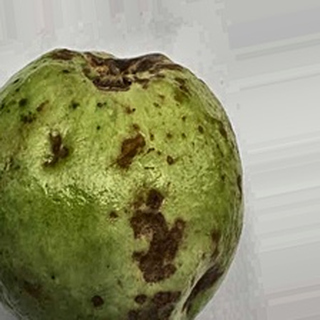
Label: guava_anthracnose